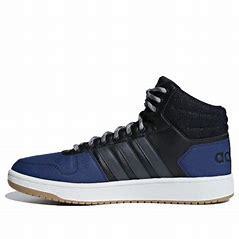
Brand: adidas
Model: NEO Hoops 2 Mid Skate